The Holgate Academy

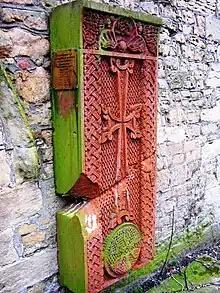
The original Khatchkar that was presented to the school which is now attached to the church in Hucknall.

The school is unusual in having a Khatchkar in its grounds. A Khatchkar is a traditional carved cross which has been used in Armenia since the thirteenth century. The original Khatchkar was placed in the school by the Armenian government in thanks for the Lord Byron School which was built in Leninakan (now Gyumri) in Armenia following their 1988 earthquake at Spitak and opened by Margaret Thatcher. There was a good partnership between the schools largely due to the influence of the rector, Fred Green, from the local St Mary Magdalene church where Lord Byron is buried. The initial reason for the partnership arose because of Lord Byron. Byron was a famous British poet who had shown an affection for Armenian culture when he was a guest of the Mekhitarist Order in Saint Lazarus Island, Venice. The original Khatchkar was installed on 5 November 1991 in a ceremony attended by Kenneth Clarke the then Minister for education. The original stone was irretrievably damaged by vandals in 2000. The Armenian government not only replaced it but also caused the original to be erected at the parish church. The new stone by the original stonemason was installed in 2004 in memory of the rector and his belief that the damage should be seen as a strengthening of faith. It was thought that the original stone may have been damaged by football fans who confused Armenia with Albania.